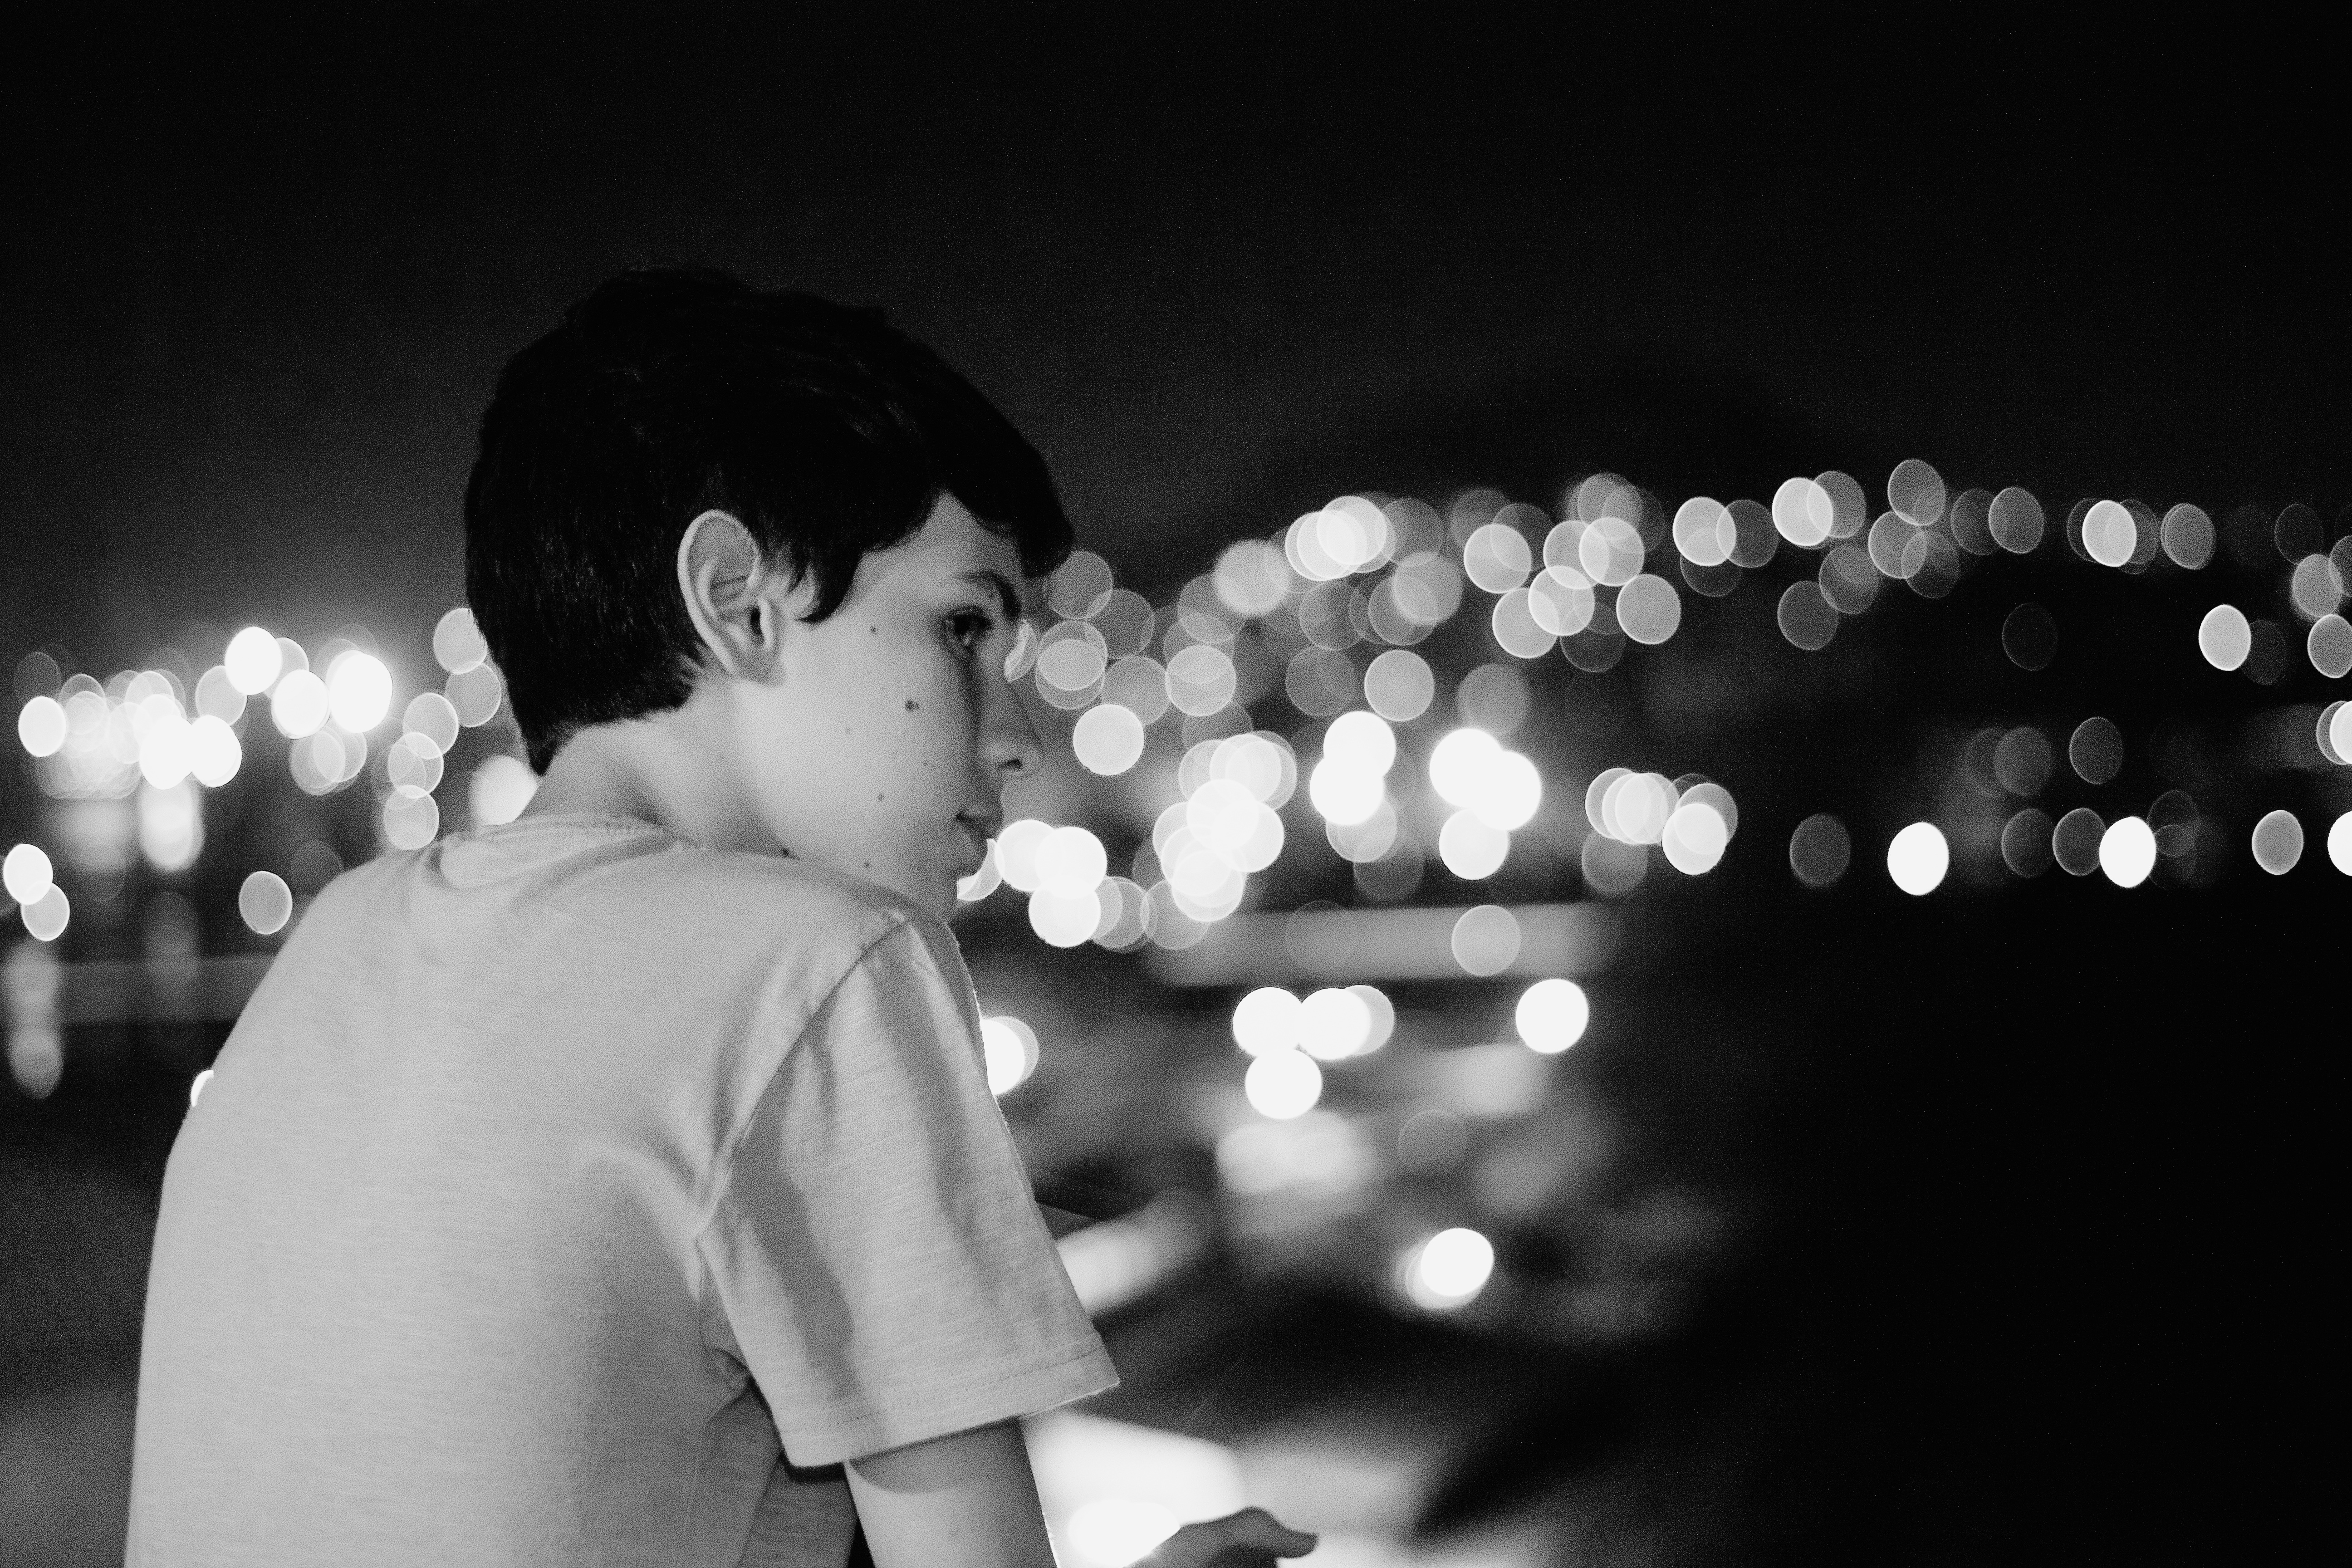
hand, light, black and white, white, photography, love, darkness, black, monochrome, photograph, emotion, interaction, monochrome photography